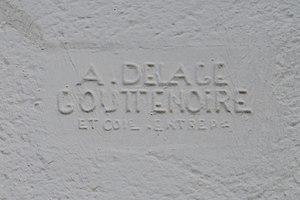
plaque A. Delage - Gouttenoire posée sur le bâtiment nouvellement construit au Touquet-Paris-Plage
Principaux entrepreneurs de Paris-Plage et du Touquet-Paris-Plage reprend les entrepreneurs locaux qui se sont distingués aux côtés des architectes qui créaient l’habitat du premier lotissement du géomètre Raymond Lens, puis du second, l'ingénieur et géomètre Joseph-Louis Sanguet, au moment de l'essor, à la fin du XIXᵉ siècle et au début du XXᵉ siècle, de Paris-Plage devenu le Touquet-Paris-Plage.